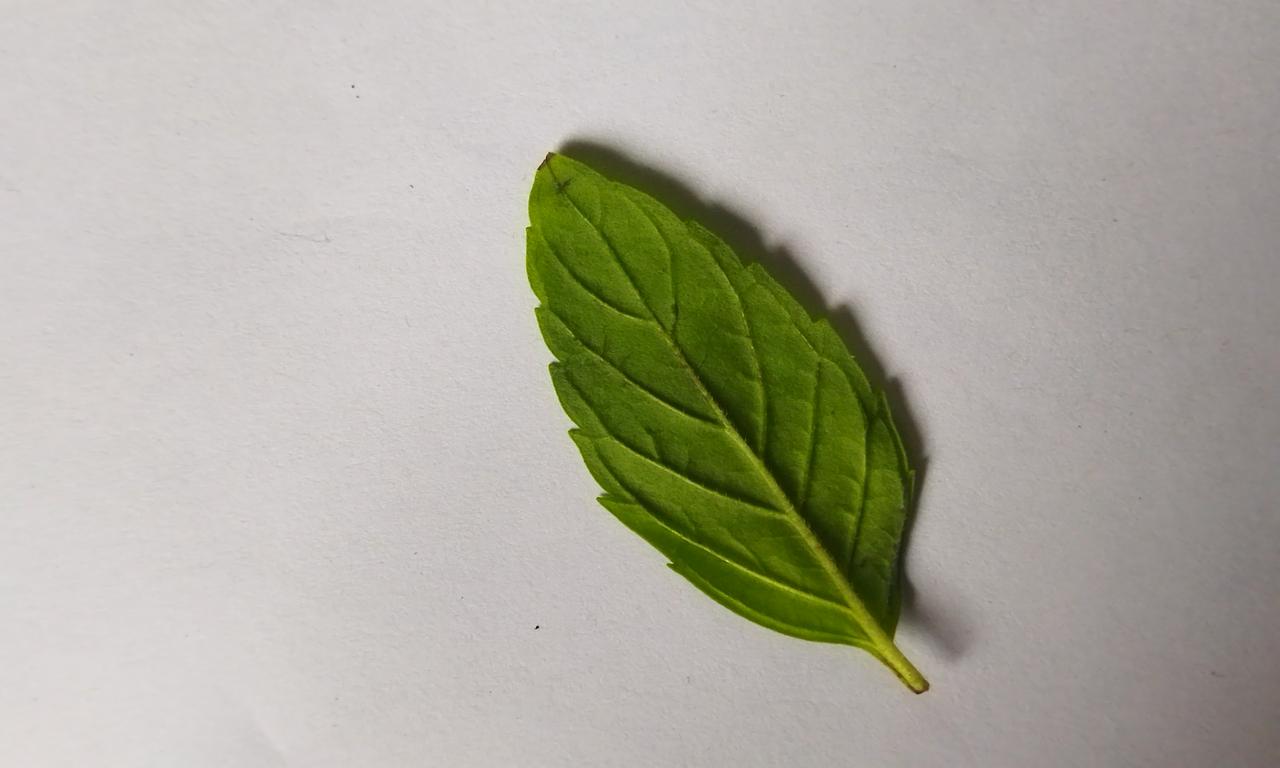
Label: Fresh